Hanna Leybrand

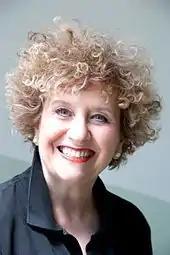

Hanna Leybrand (15 July 1945 – 25 May 2017) was a German writer, recitator and operatic soubrette.